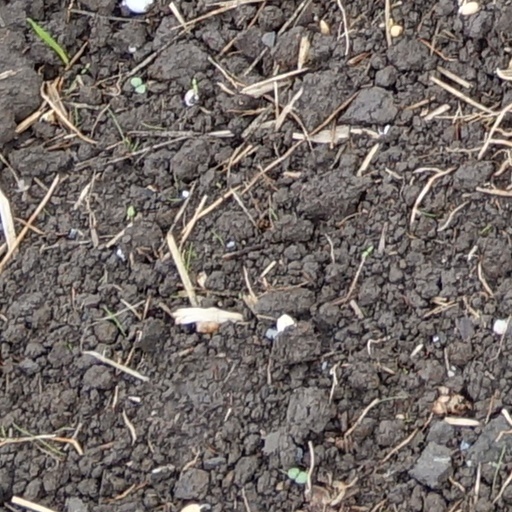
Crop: wheat